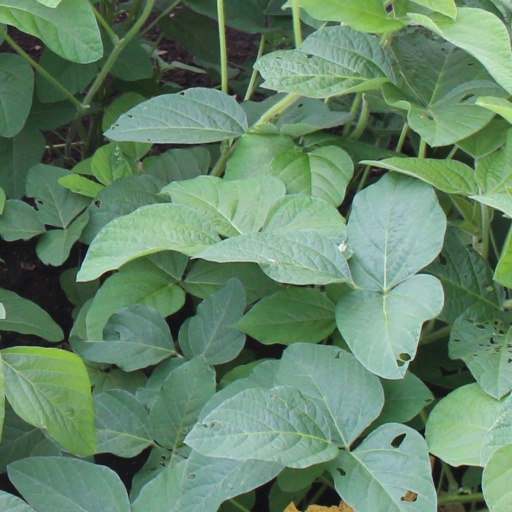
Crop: soybean